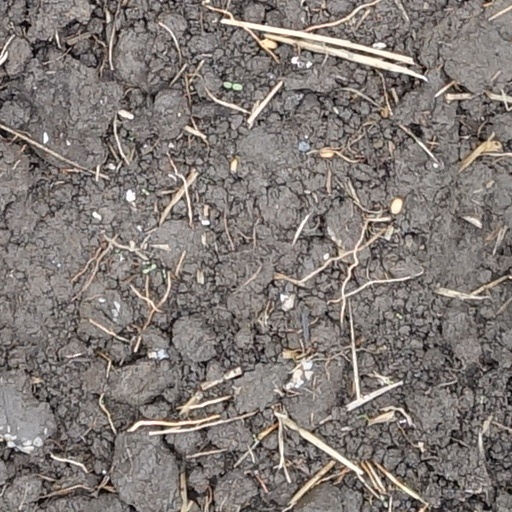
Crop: wheat